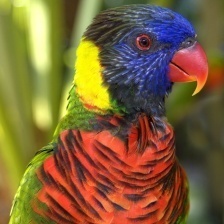
Species: RAINBOW LORIKEET
Scientific name: TRICHOGLOSSUS MOLUCCANUS
ImageNet parent category: lorikeet